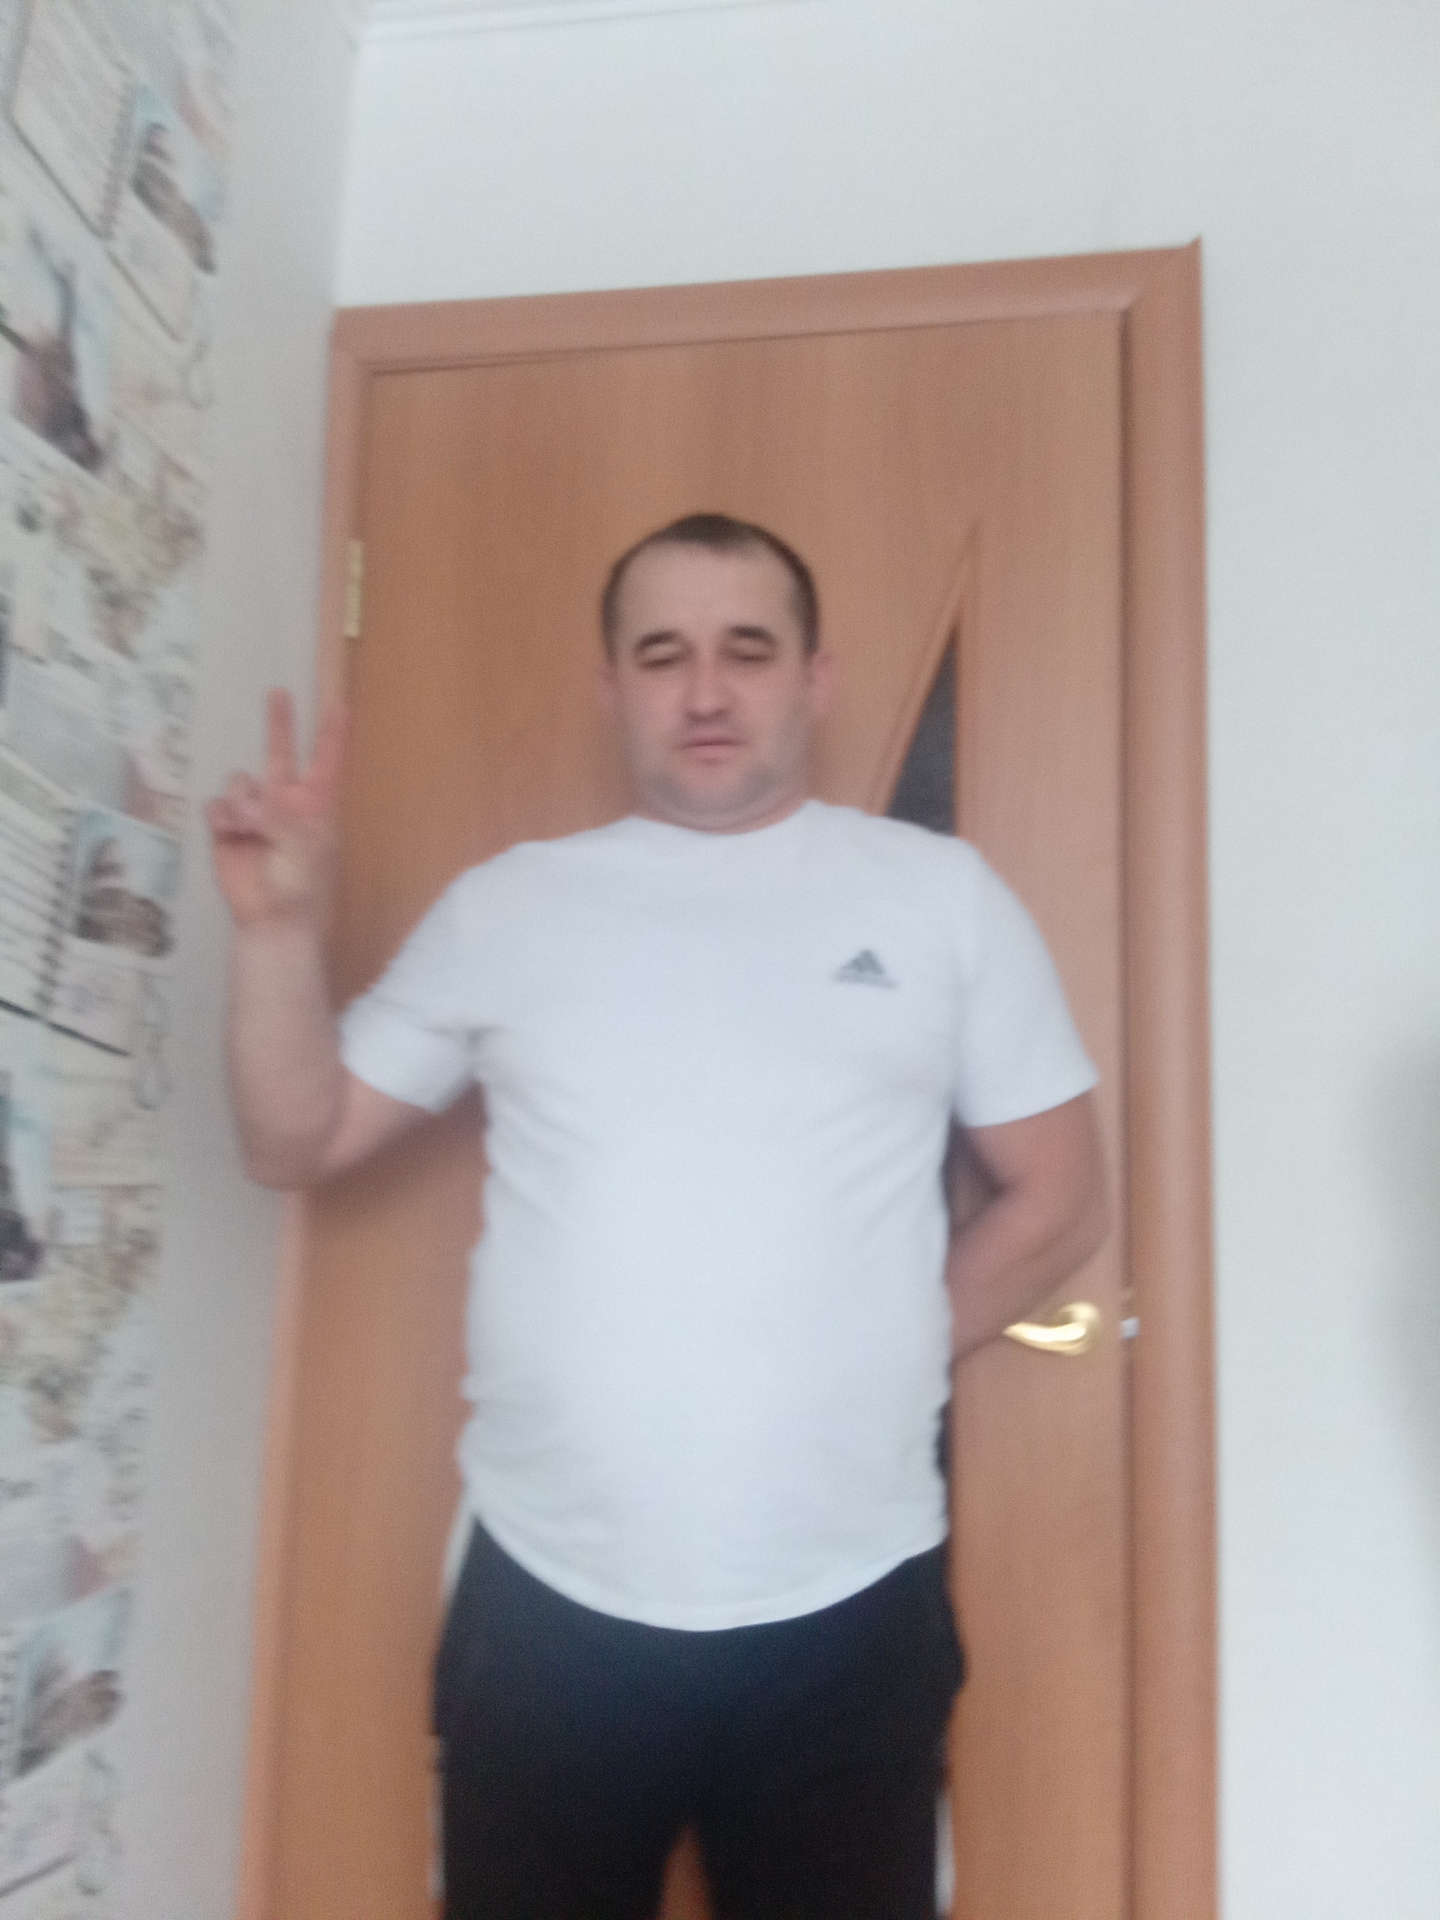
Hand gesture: peace